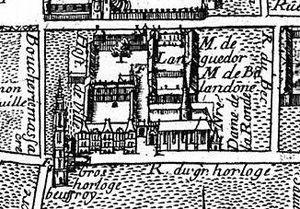
Hôtel de ville et Gros-Horloge
Rouen, à la suite de son accroissement et du fait de l’importance de l’administration, a connu plusieurs hôtels de ville, dont l'emplacement a varié au cours de l'histoire.